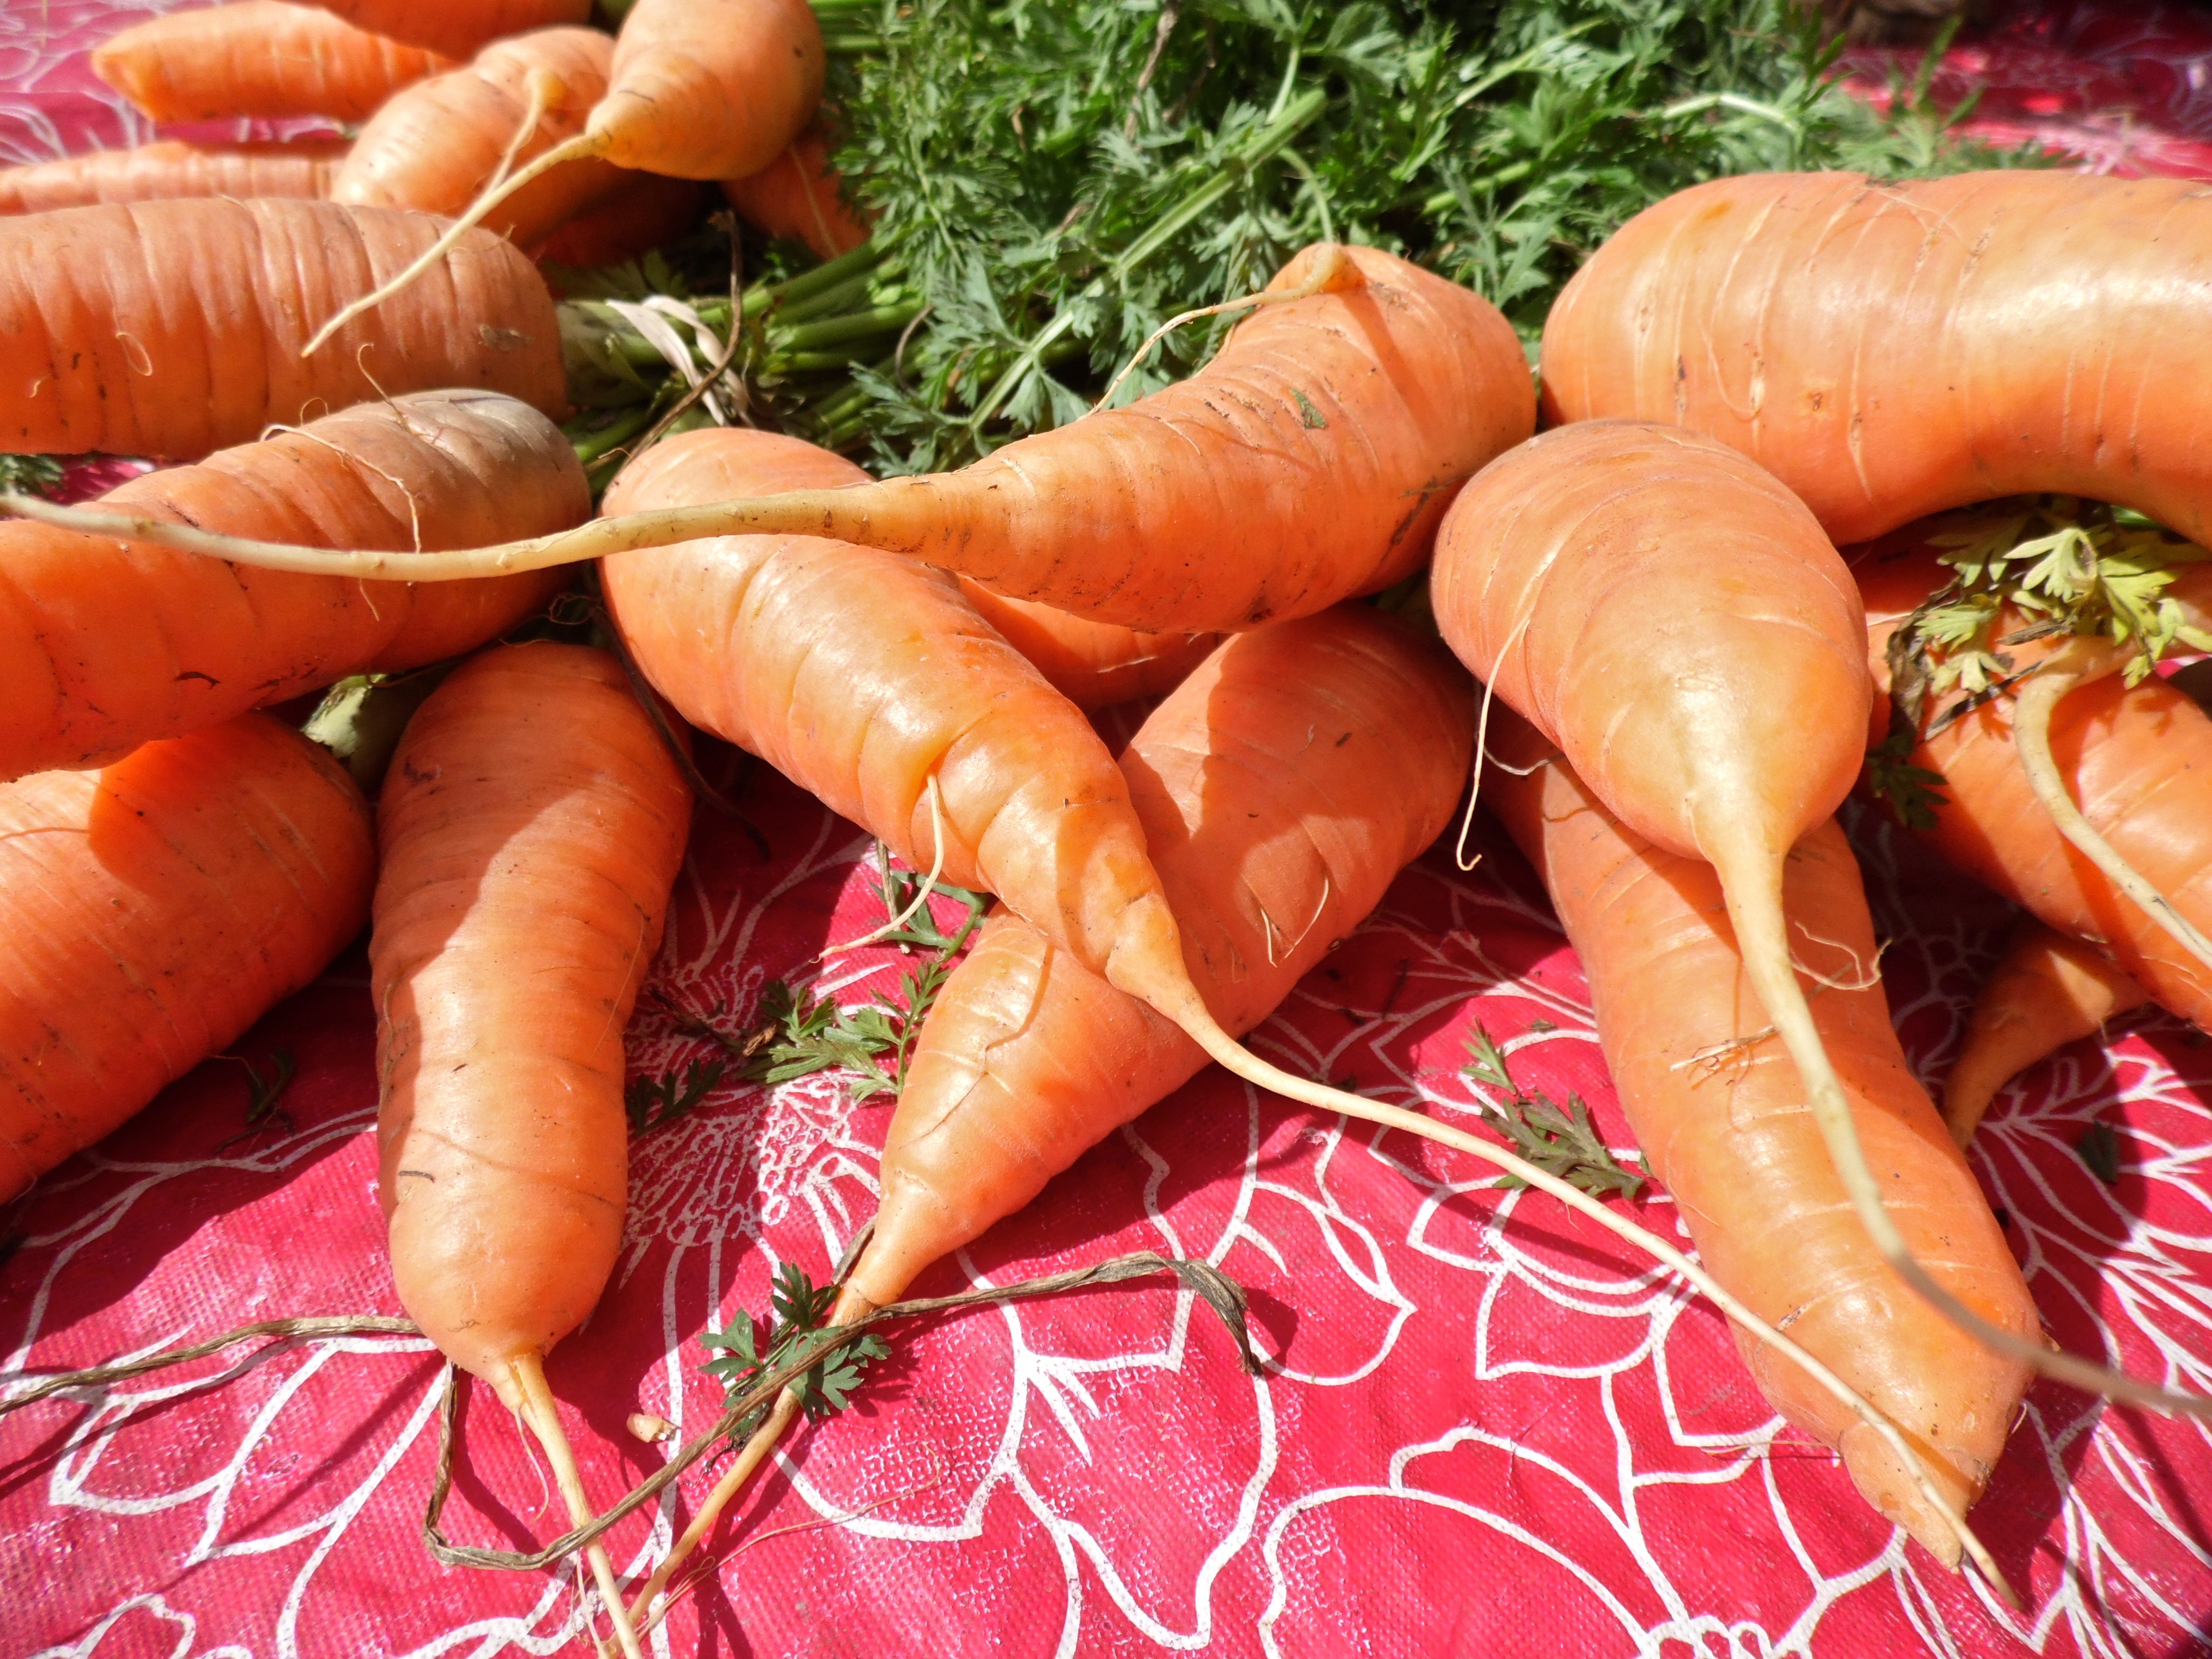
meal, food, harvest, produce, vegetable, natural, fresh, healthy, carrot, vitamin, nutrition, vegetables, tasty, vegetarian, raw, diet, organic, carrots, nutritious